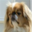
Label: dog